Madden NFL 23

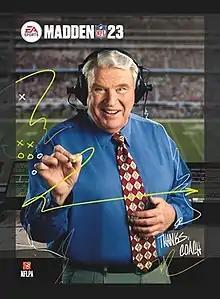
PS4 and Xbox One cover art featuring John Madden

Madden NFL 23 is a 2022 American football video game developed by EA Tiburon and published by EA Sports. Based on the National Football League (NFL), it is an installment in the "Madden NFL" series and follows the release of "Madden NFL 22".